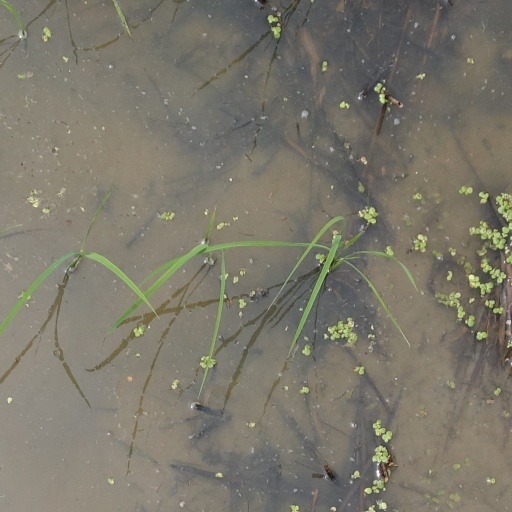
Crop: rice